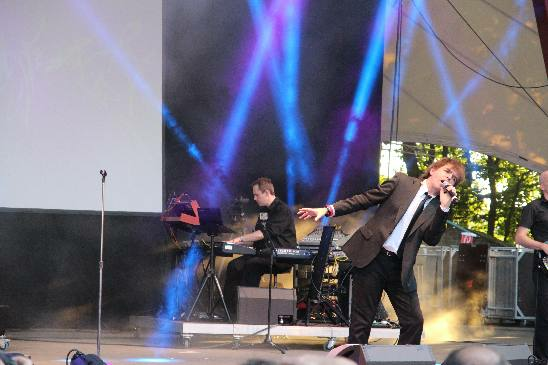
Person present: Yes